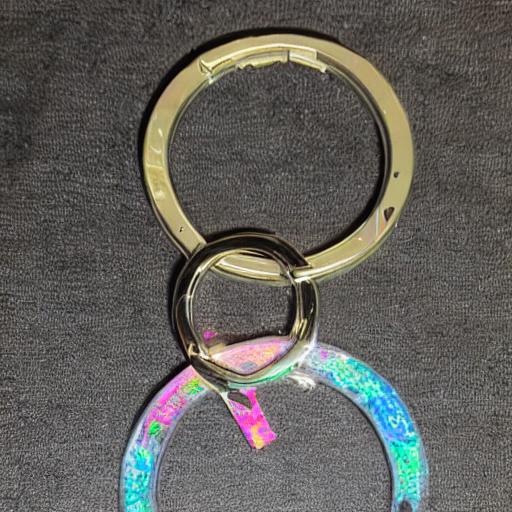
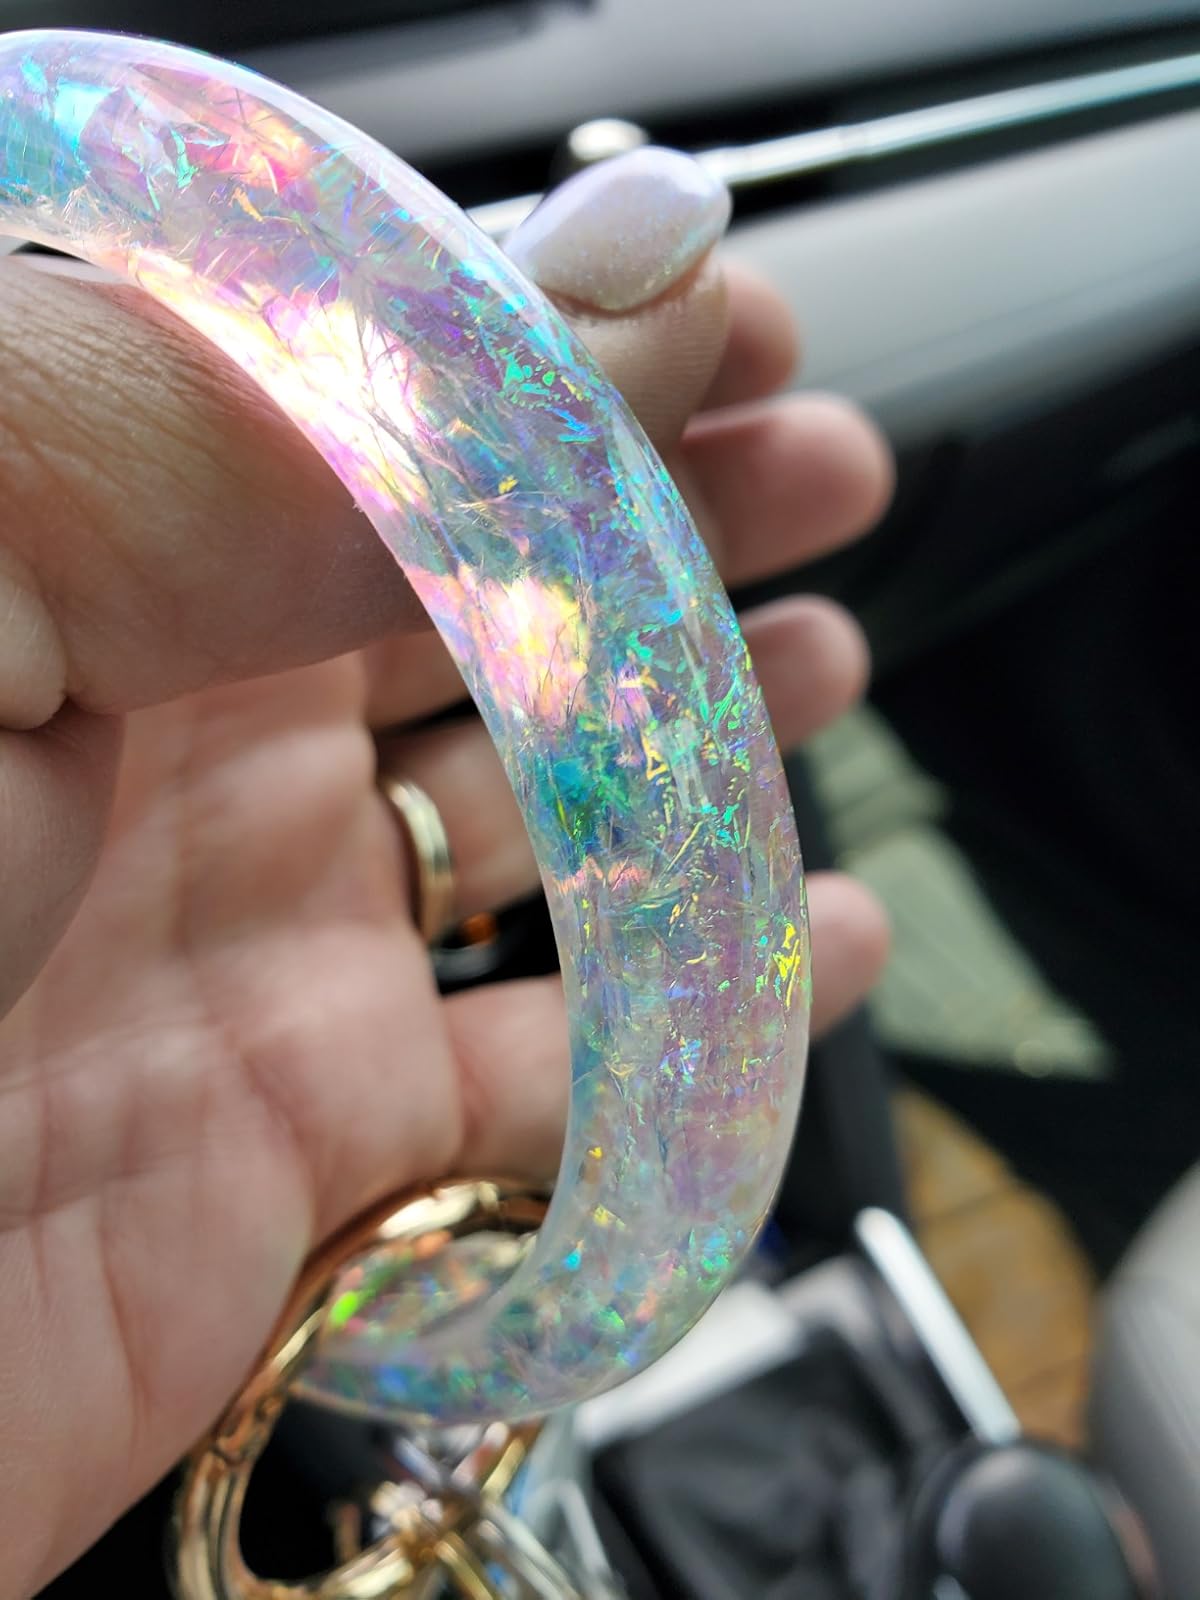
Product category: accessories_keychain
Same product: no